St. Michael's College, Brussels

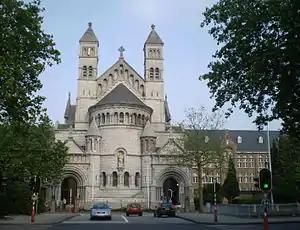
The next door Church of St. John Berchmans with the college in the background

St. Michael's College is a Roman Catholic secondary school in the Brussels municipality of Etterbeek, Belgium. The school was built in 1905 by the Society of Jesus in order to replace the previous school that had become too small. It is situated next to the Jesuit administered Church of St. John Berchmans.